Helene Weyl

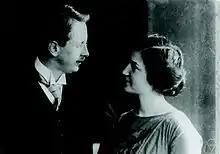
Hermann and Helene Weyl (1913)

Friederike Bertha Helene Weyl (30 March 1893 – June 1948) was a German writer and translator. She was married to the mathematician Hermann Weyl.